Gudivada Junction railway station

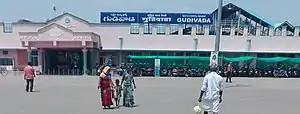
Old photo of Gudivada Junction Railway Station entrance

As per Indian Railway History Time Line Bezwada–Masulipatam-79.61 km opened on 4 February 1908. Masulipatam–Masuliptam Port (tidallock)-3.75 km opened on 1 January 1909. (Bezwada-Masulitam Port (tidallock) total km 83.36. Gudivada–Bhimavaram–Gudivada-65.34 km opened on 17 September 1928 by MSMR-SR.